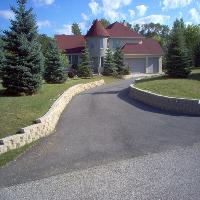
Weather: sun or clear